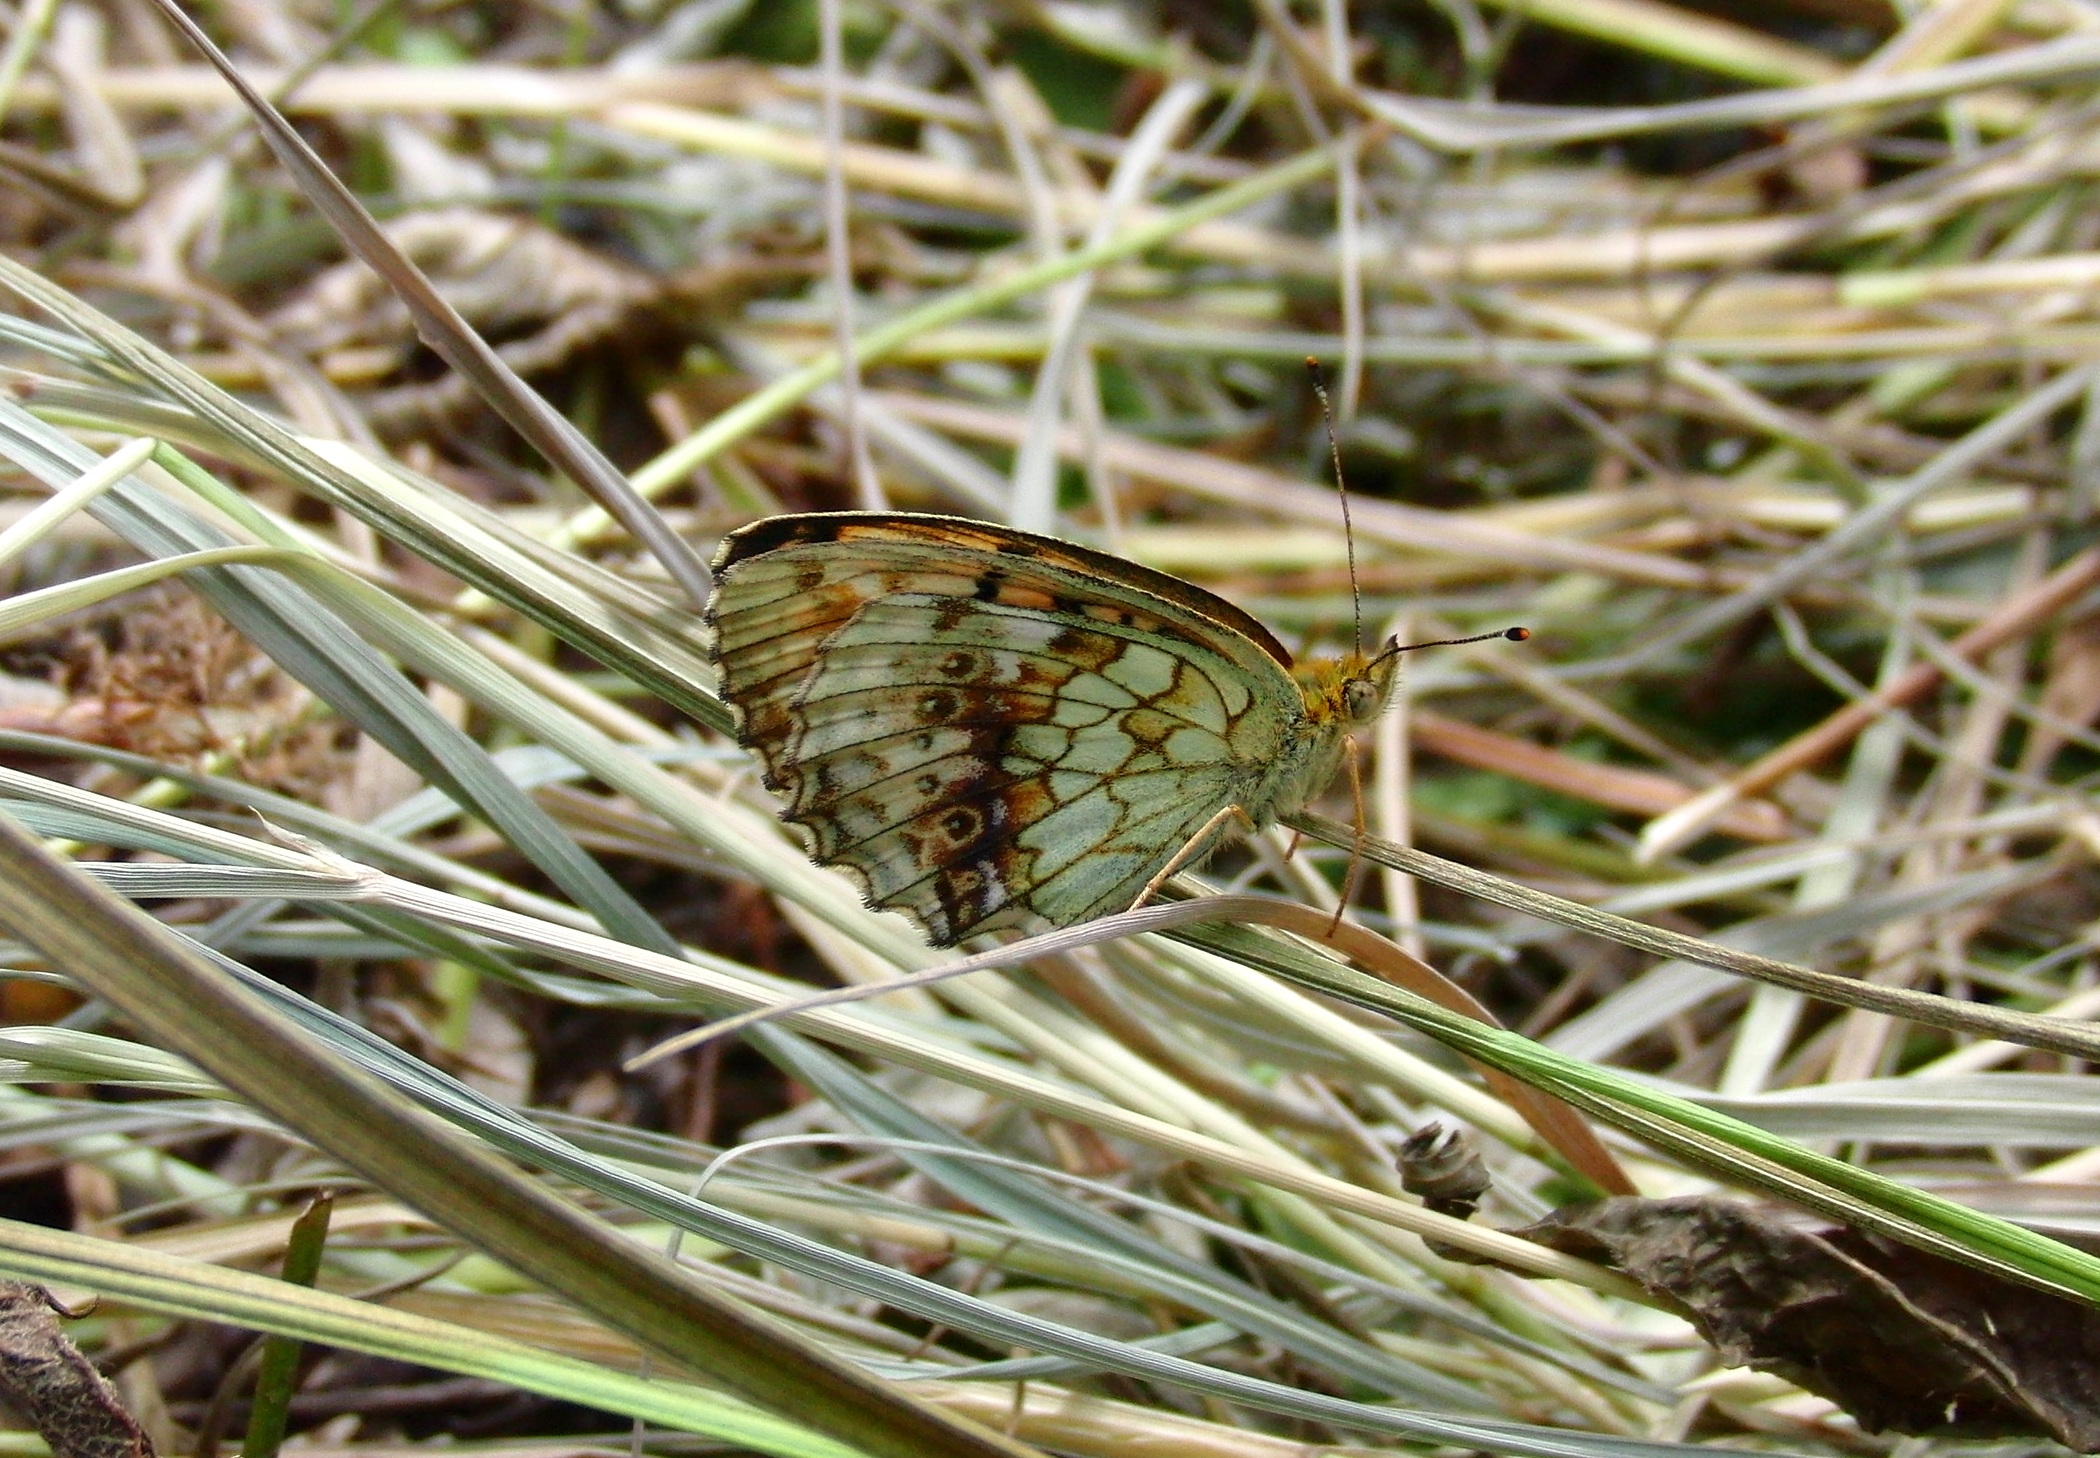
nature, grass, leaf, flower, wildlife, insect, macro, botany, butterfly, closeup, fauna, invertebrate, dry grass, close up, lepidoptera, mimicry, macro photography, moths and butterflies, lycaenid, inconspicuous